Malagasy Uprising

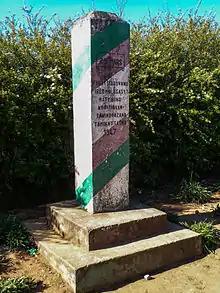
Monument for the Malagasy Uprising in the village of Antoetra. The memorial reads: "In memory of the Malagasy who died in 1947 for the love of their homeland."

The French government's first official estimate of the number of Malagasy killed in the conflict was 89,000. In 1949 the High Commissioner of Madagascar added to this figure the estimated number who fled into the forest and were believed dead, declaring the true number of dead at over 100,000. Many Malagasy believe this to be an underestimate of the actual number killed. The population of Madagascar at the time of the Uprising was approximately four million, and these estimated losses represented nearly two percent of the population. In 1950, the colonial administration revised the casualty number to 11,342 "known dead". According to official French figures 4,928 of these had been killed in rioting while the remainder had died of starvation or exhaustion after fleeing the fighting.